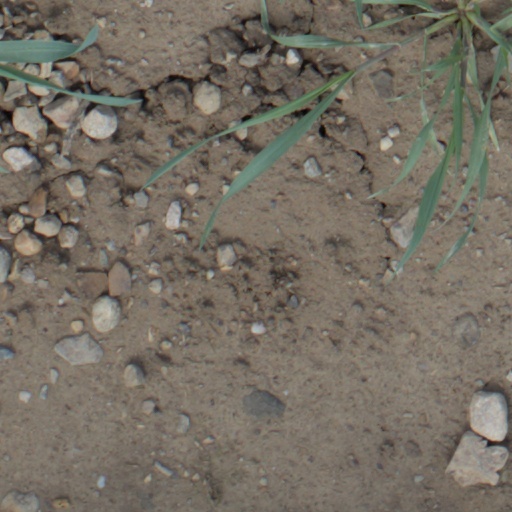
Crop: wheat